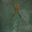
Label: spider